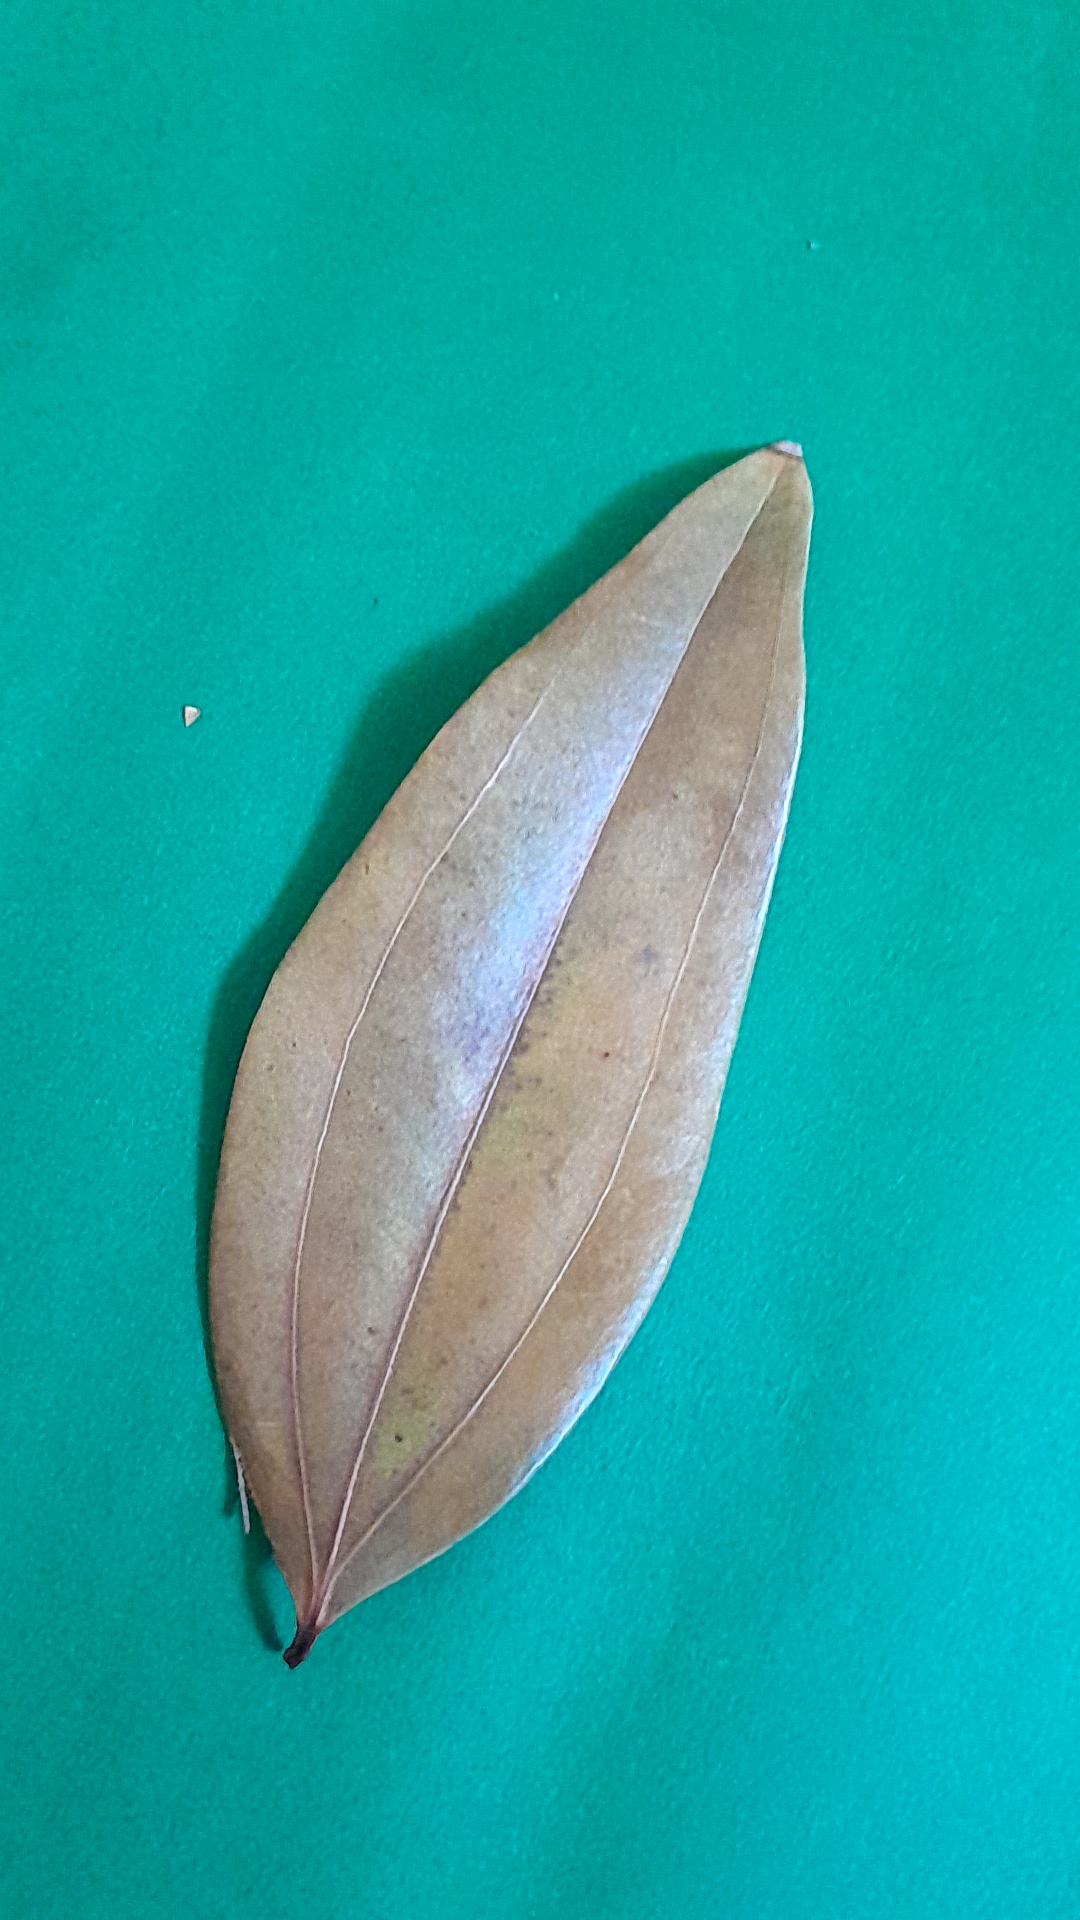
Label: Dry Leaf